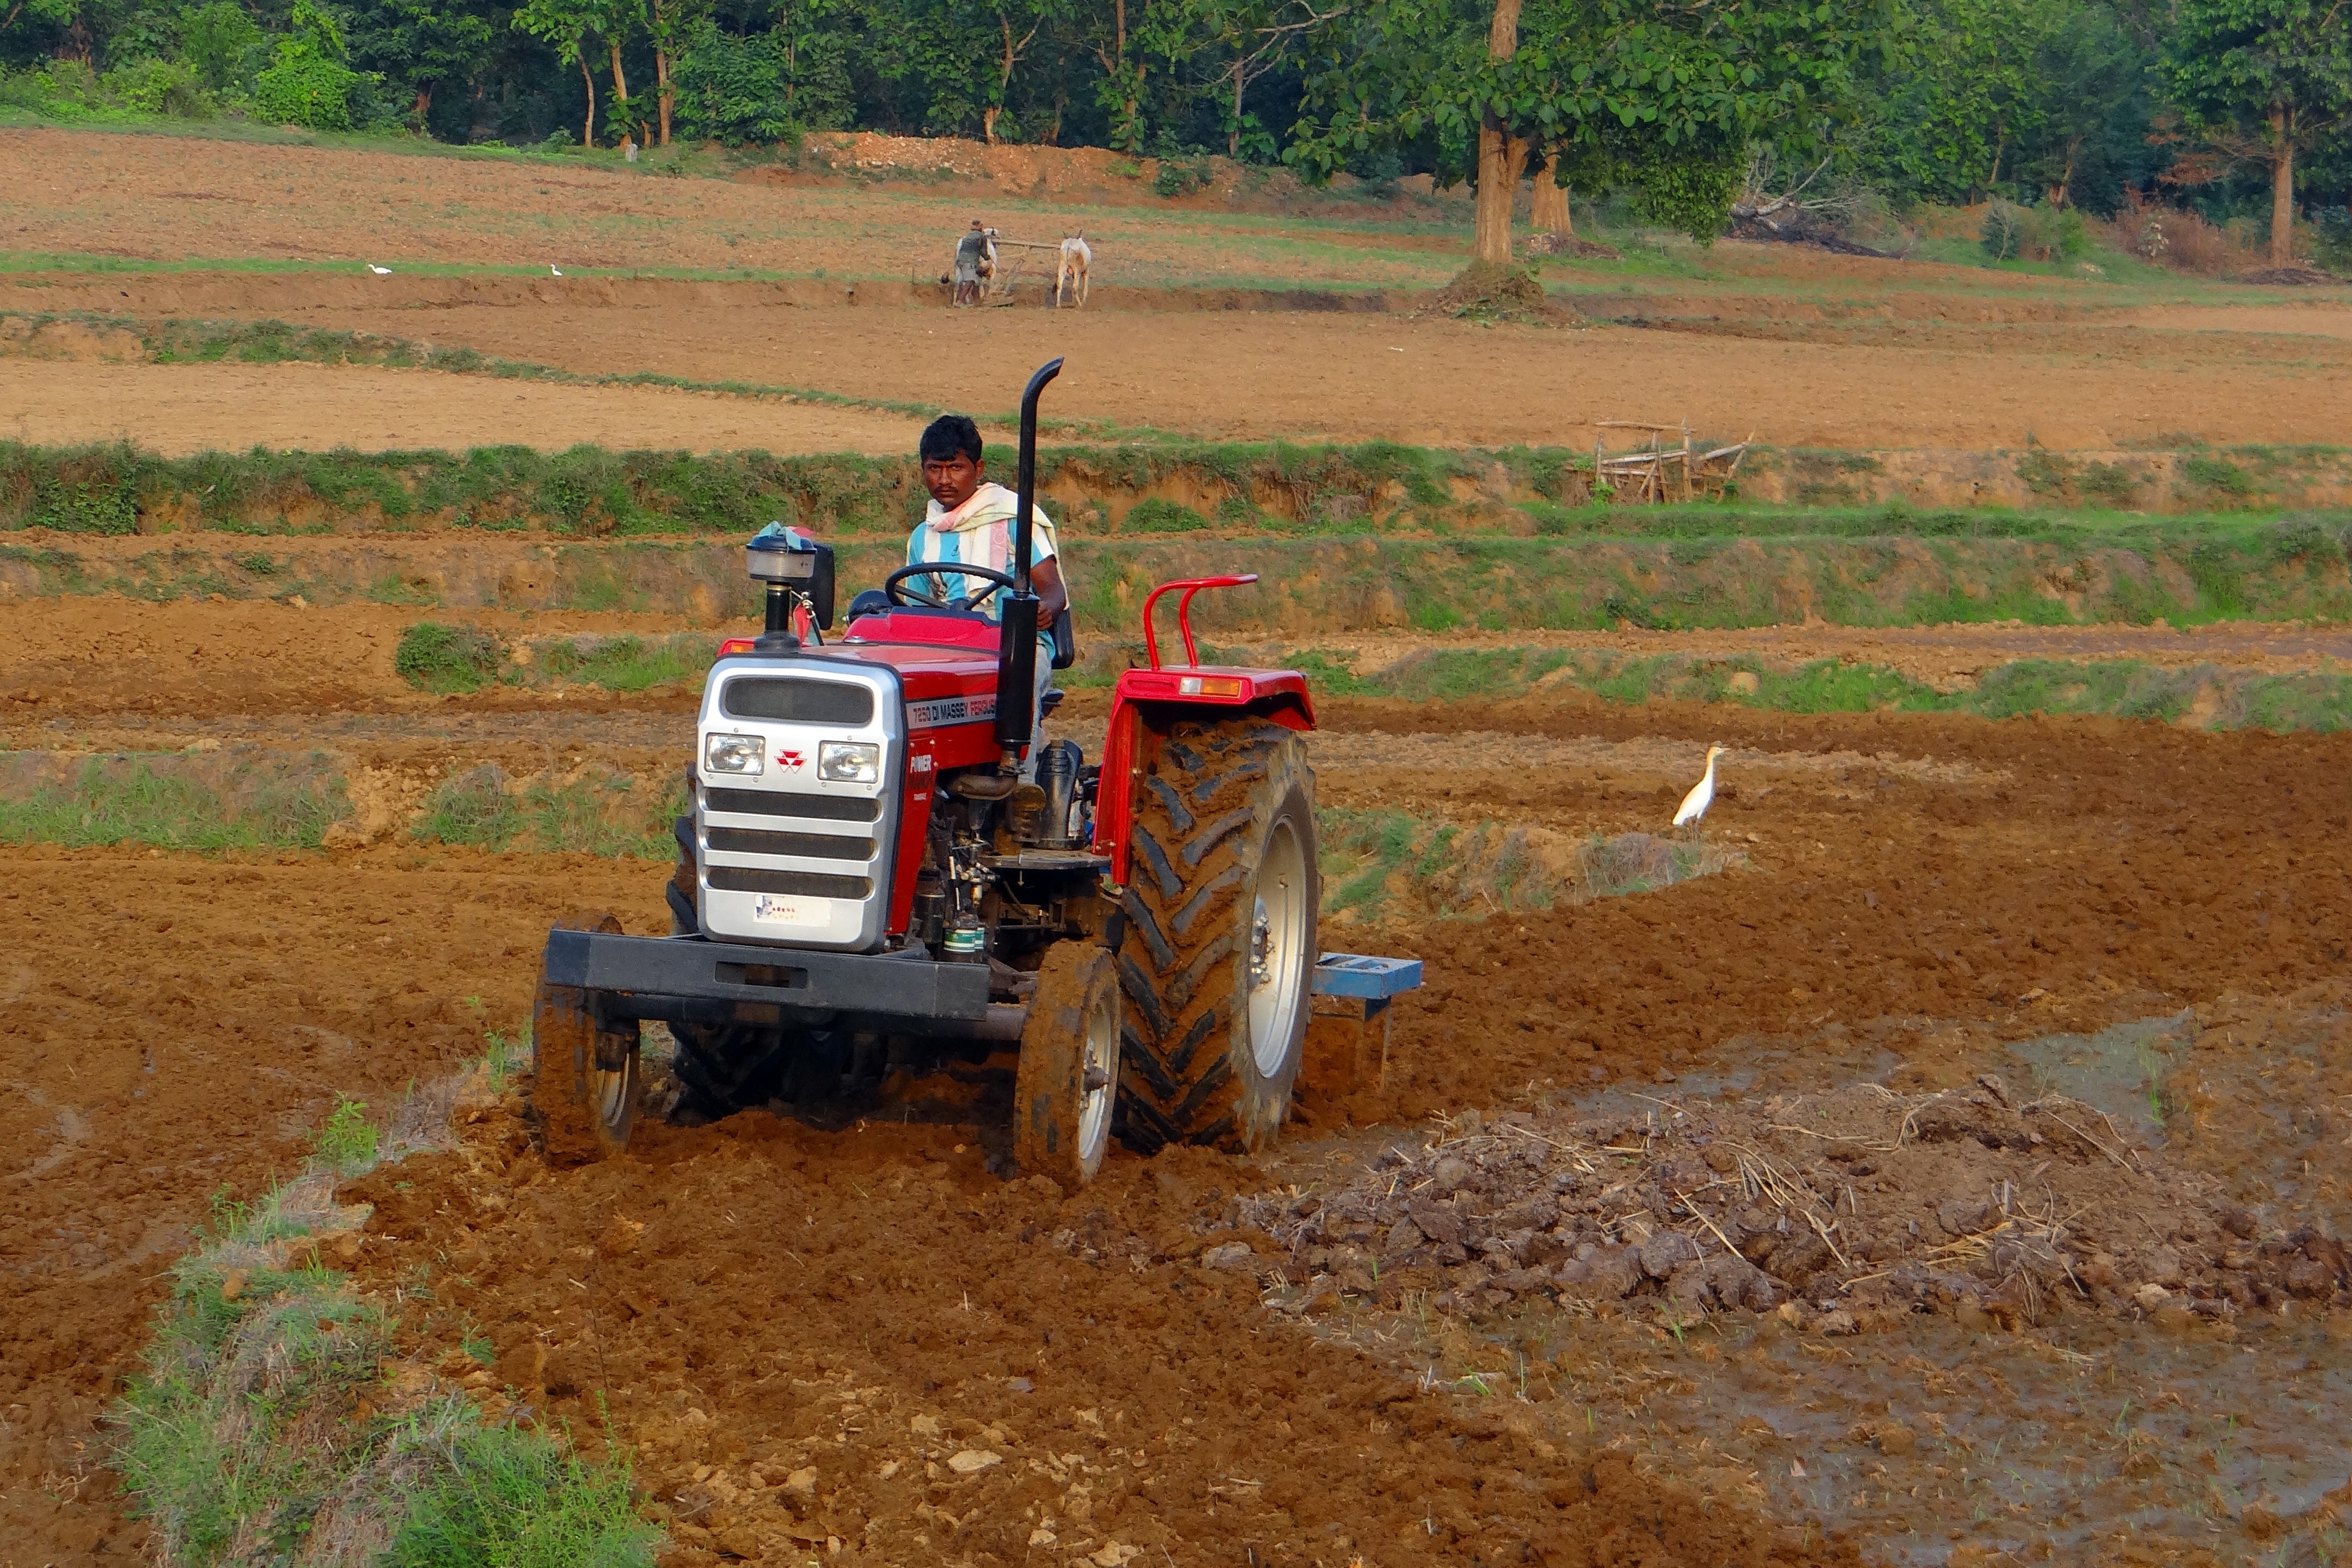
tractor, field, farm, vehicle, equipment, crop, soil, agriculture, plain, india, plough, karnataka, rural area, tiller, agricultural machinery, sowing, tilling, off roading